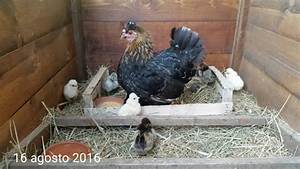
Label: gallina